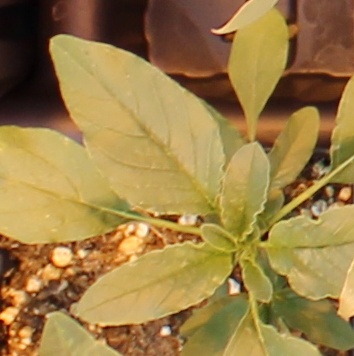
Label: Waterhemp